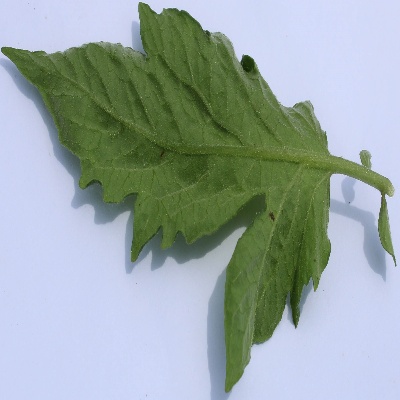
Crop: Tomato
Condition: healthy